2015 NASCAR Sprint Cup Series

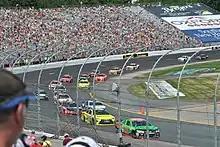
The 5-hour Energy 301 at New Hampshire Motor Speedway in July

A. J. Allmendinger started on the pole but would finish 37th after an issue with the fuel system on his car. Jimmie Johnson led the most laps in the race. On a late caution on lap 100, Kyle Busch pitted for four tires while Johnson stayed out. Kyle Busch was able to get around Johnson and score his first win of the season. Kurt Busch finished the race in second, making it the first time the Busch brothers both finished in the top two in a race.